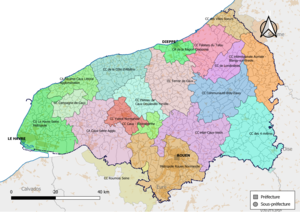
Carte des intercommunalités du département de Seine-Maritime, France. Composition au 1er janvier 2019.
Depuis le 1ᵉʳ janvier 2017, le département de la Seine-Maritime compte 1 métropole, 1 communauté urbaine, 3 communautés d'agglomération et 13 communautés de communes. Toutes les communes sont regroupées dans un établissement public de coopération intercommunale à fiscalité propre, la commune de Mauny étant quant à elle regroupée dans la communauté de communes Roumois Seine, une intercommunalité dont le siège est dans l'Eure.